A Christmas Carol

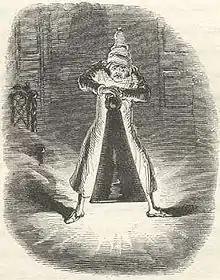
Scrooge extinguishing the first spirit

As the result of the disagreements with Chapman and Hall over the commercial failures of "Martin Chuzzlewit", Dickens arranged to pay for the publishing himself, in exchange for a percentage of the profits. Production of "A Christmas Carol" was not without problems. The first printing was meant to have festive green endpapers, but they came out a dull olive colour. Dickens's publisher Chapman and Hall replaced these with yellow endpapers and reworked the title page in harmonising red and blue shades. The final product was bound in red cloth with gilt-edged pages, completed only two days before the publication date of 19 December 1843. Following publication, Dickens arranged for the manuscript to be bound in red Morocco leather and presented as a gift to his solicitor, Thomas Mitton.